Oggatonama

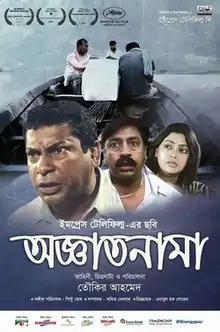
Film poster

Oggatonama is a 2016 Bangladeshi drama film directed and written by Tauquir Ahmed. It was selected as the Bangladeshi entry for the Best Foreign Language Film at the 89th Academy Awards, but it was not nominated. The film stars Fazlur Rahman Babu, Shahiduzzaman Selim, Mosharraf Karim, Nipun Akter, Shatabdi Wadud, and several others. Oggatonama was released on 19 August 2016 in Bangladesh by Impress Telefilm. It is about a Bangladeshi migrant who dies after illegally entering the United Arab Emirates with a fake passport. The Bangladesh police receive the wrong corpse.